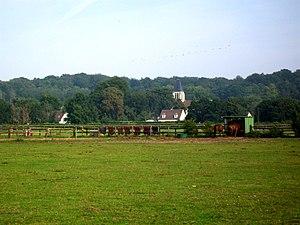
Vue sur le village depuis l'allée d'Apremont, en provenance de Vineuil.
Apremont est une commune française située dans le département de l'Oise en région Hauts-de-France. Ses habitants sont appelés les Apremontois.